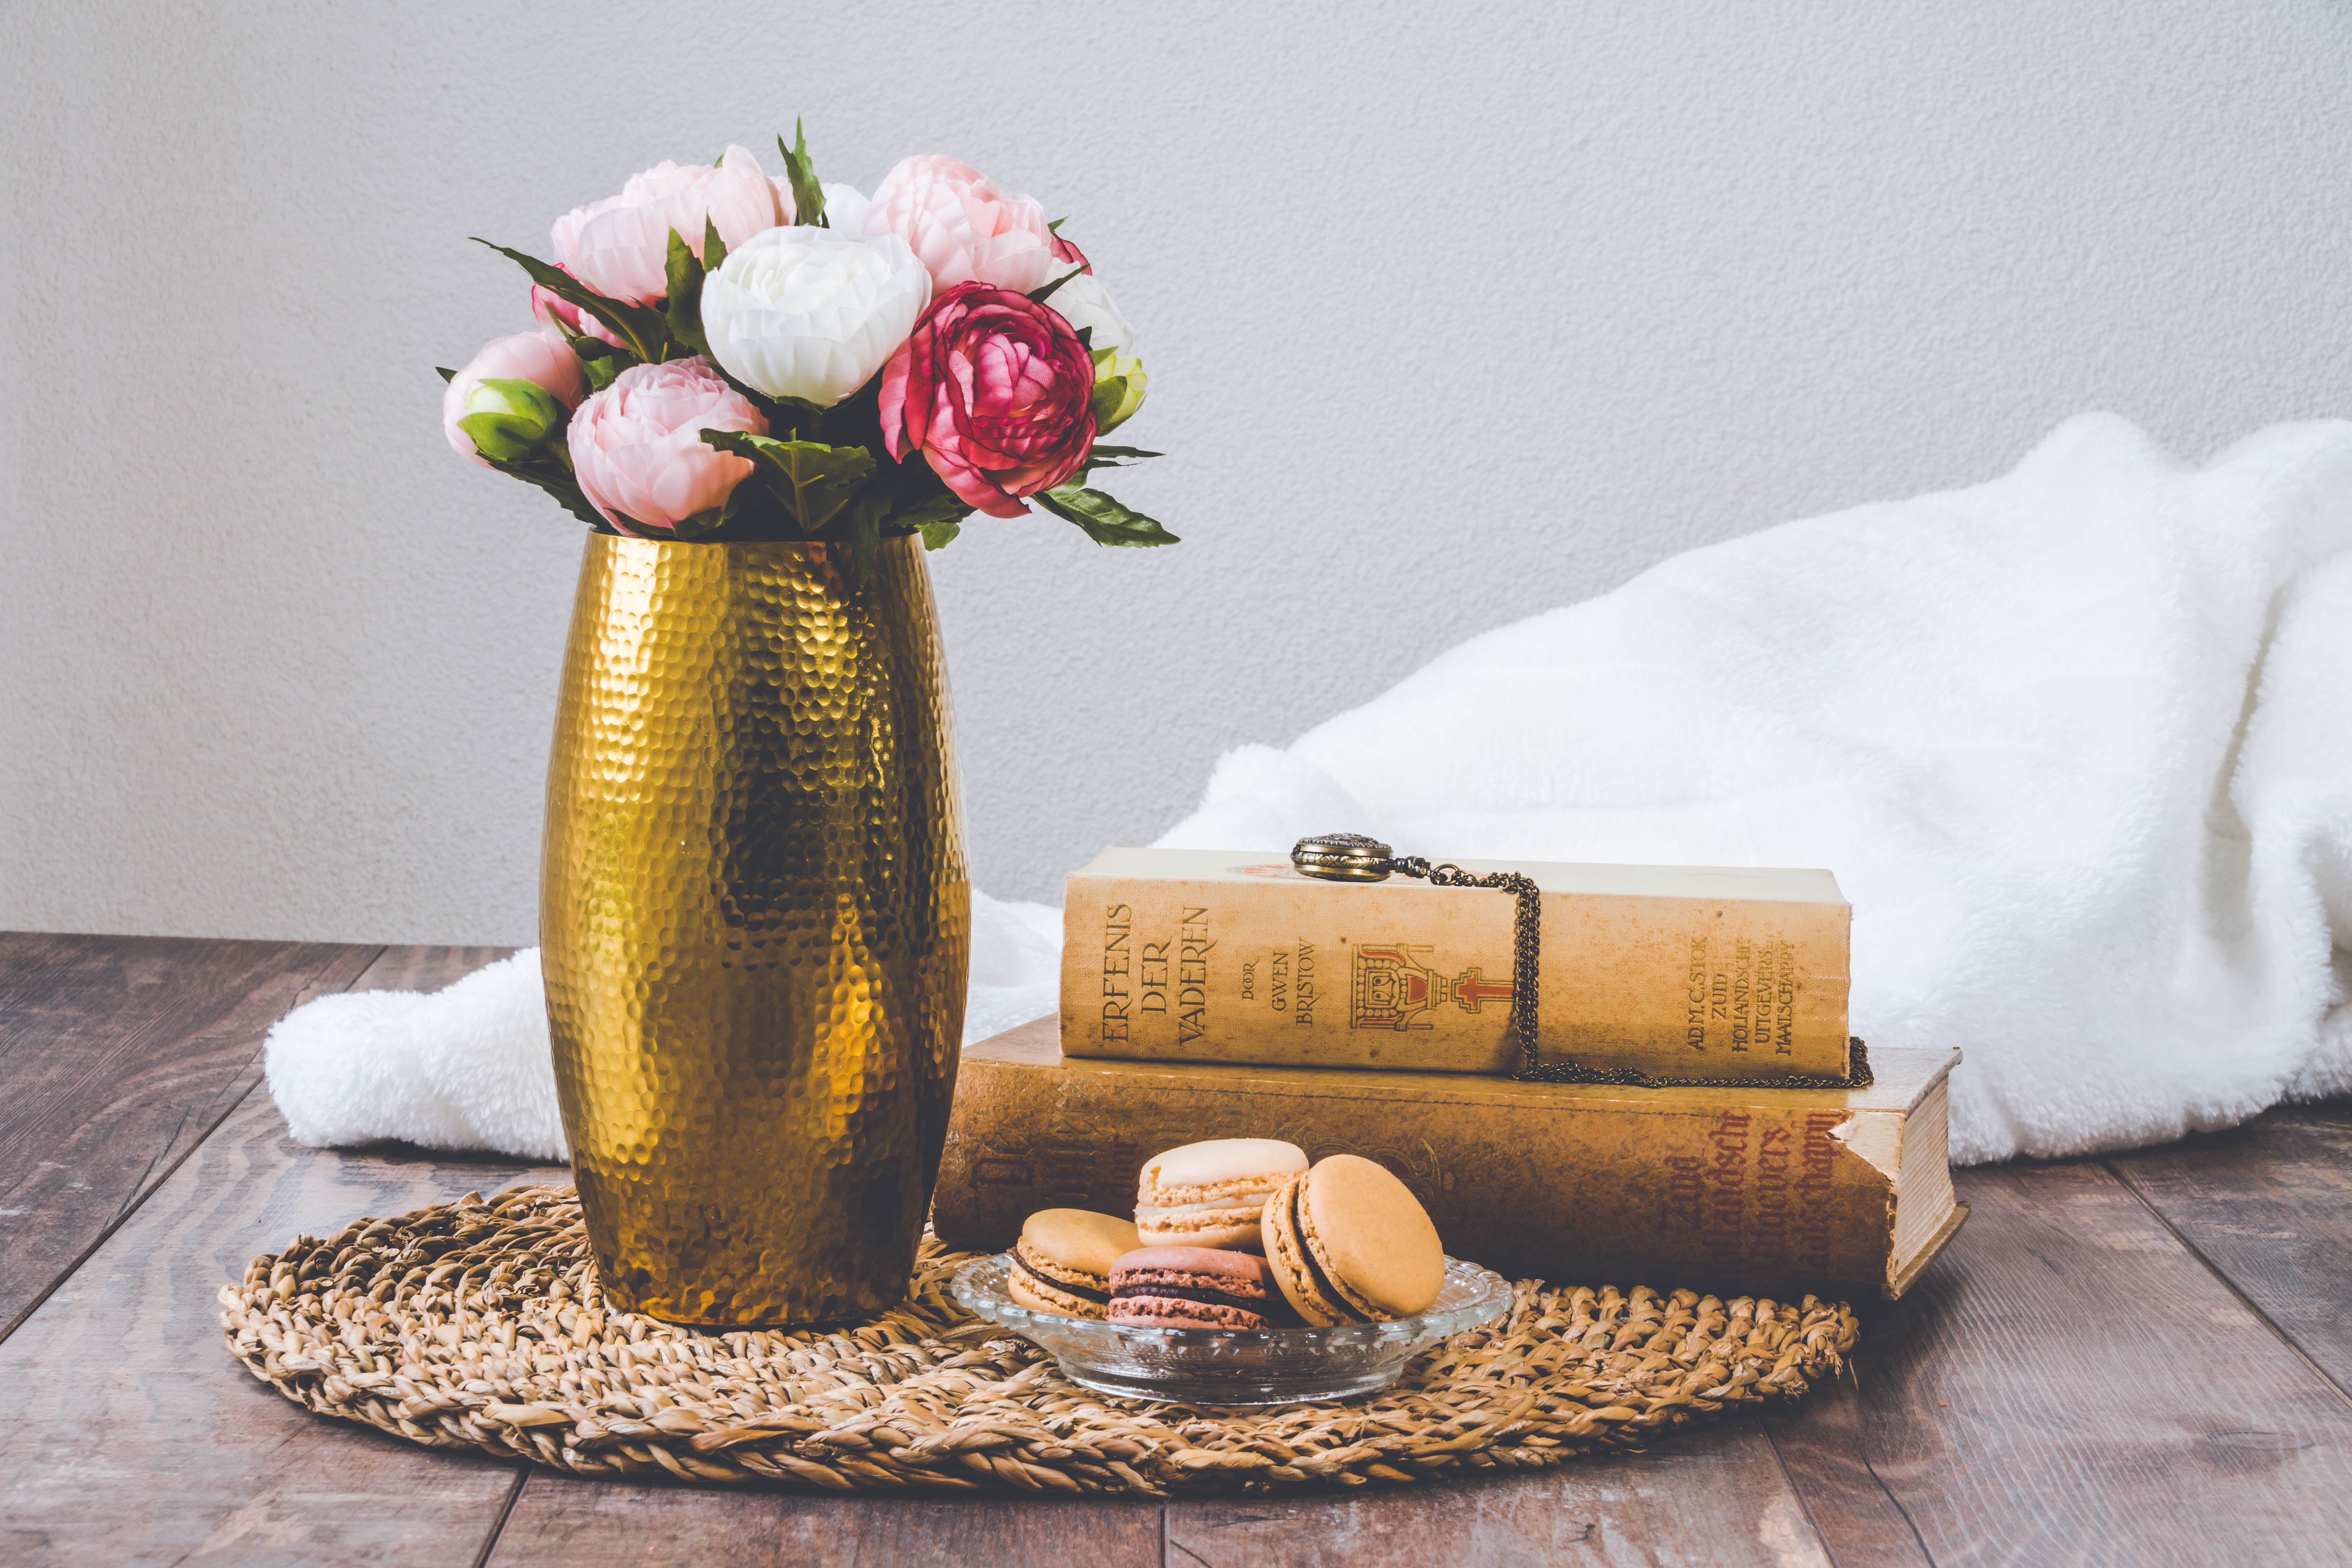
vase, still life, still life photography, table, room, centrepiece, cut flowers, flower, glass bottle, plant, bottle, furniture, artificial flower, home accessories, wine bottle, artifact, floral design, floristry, interior design, flower arranging, cylinder, tableware